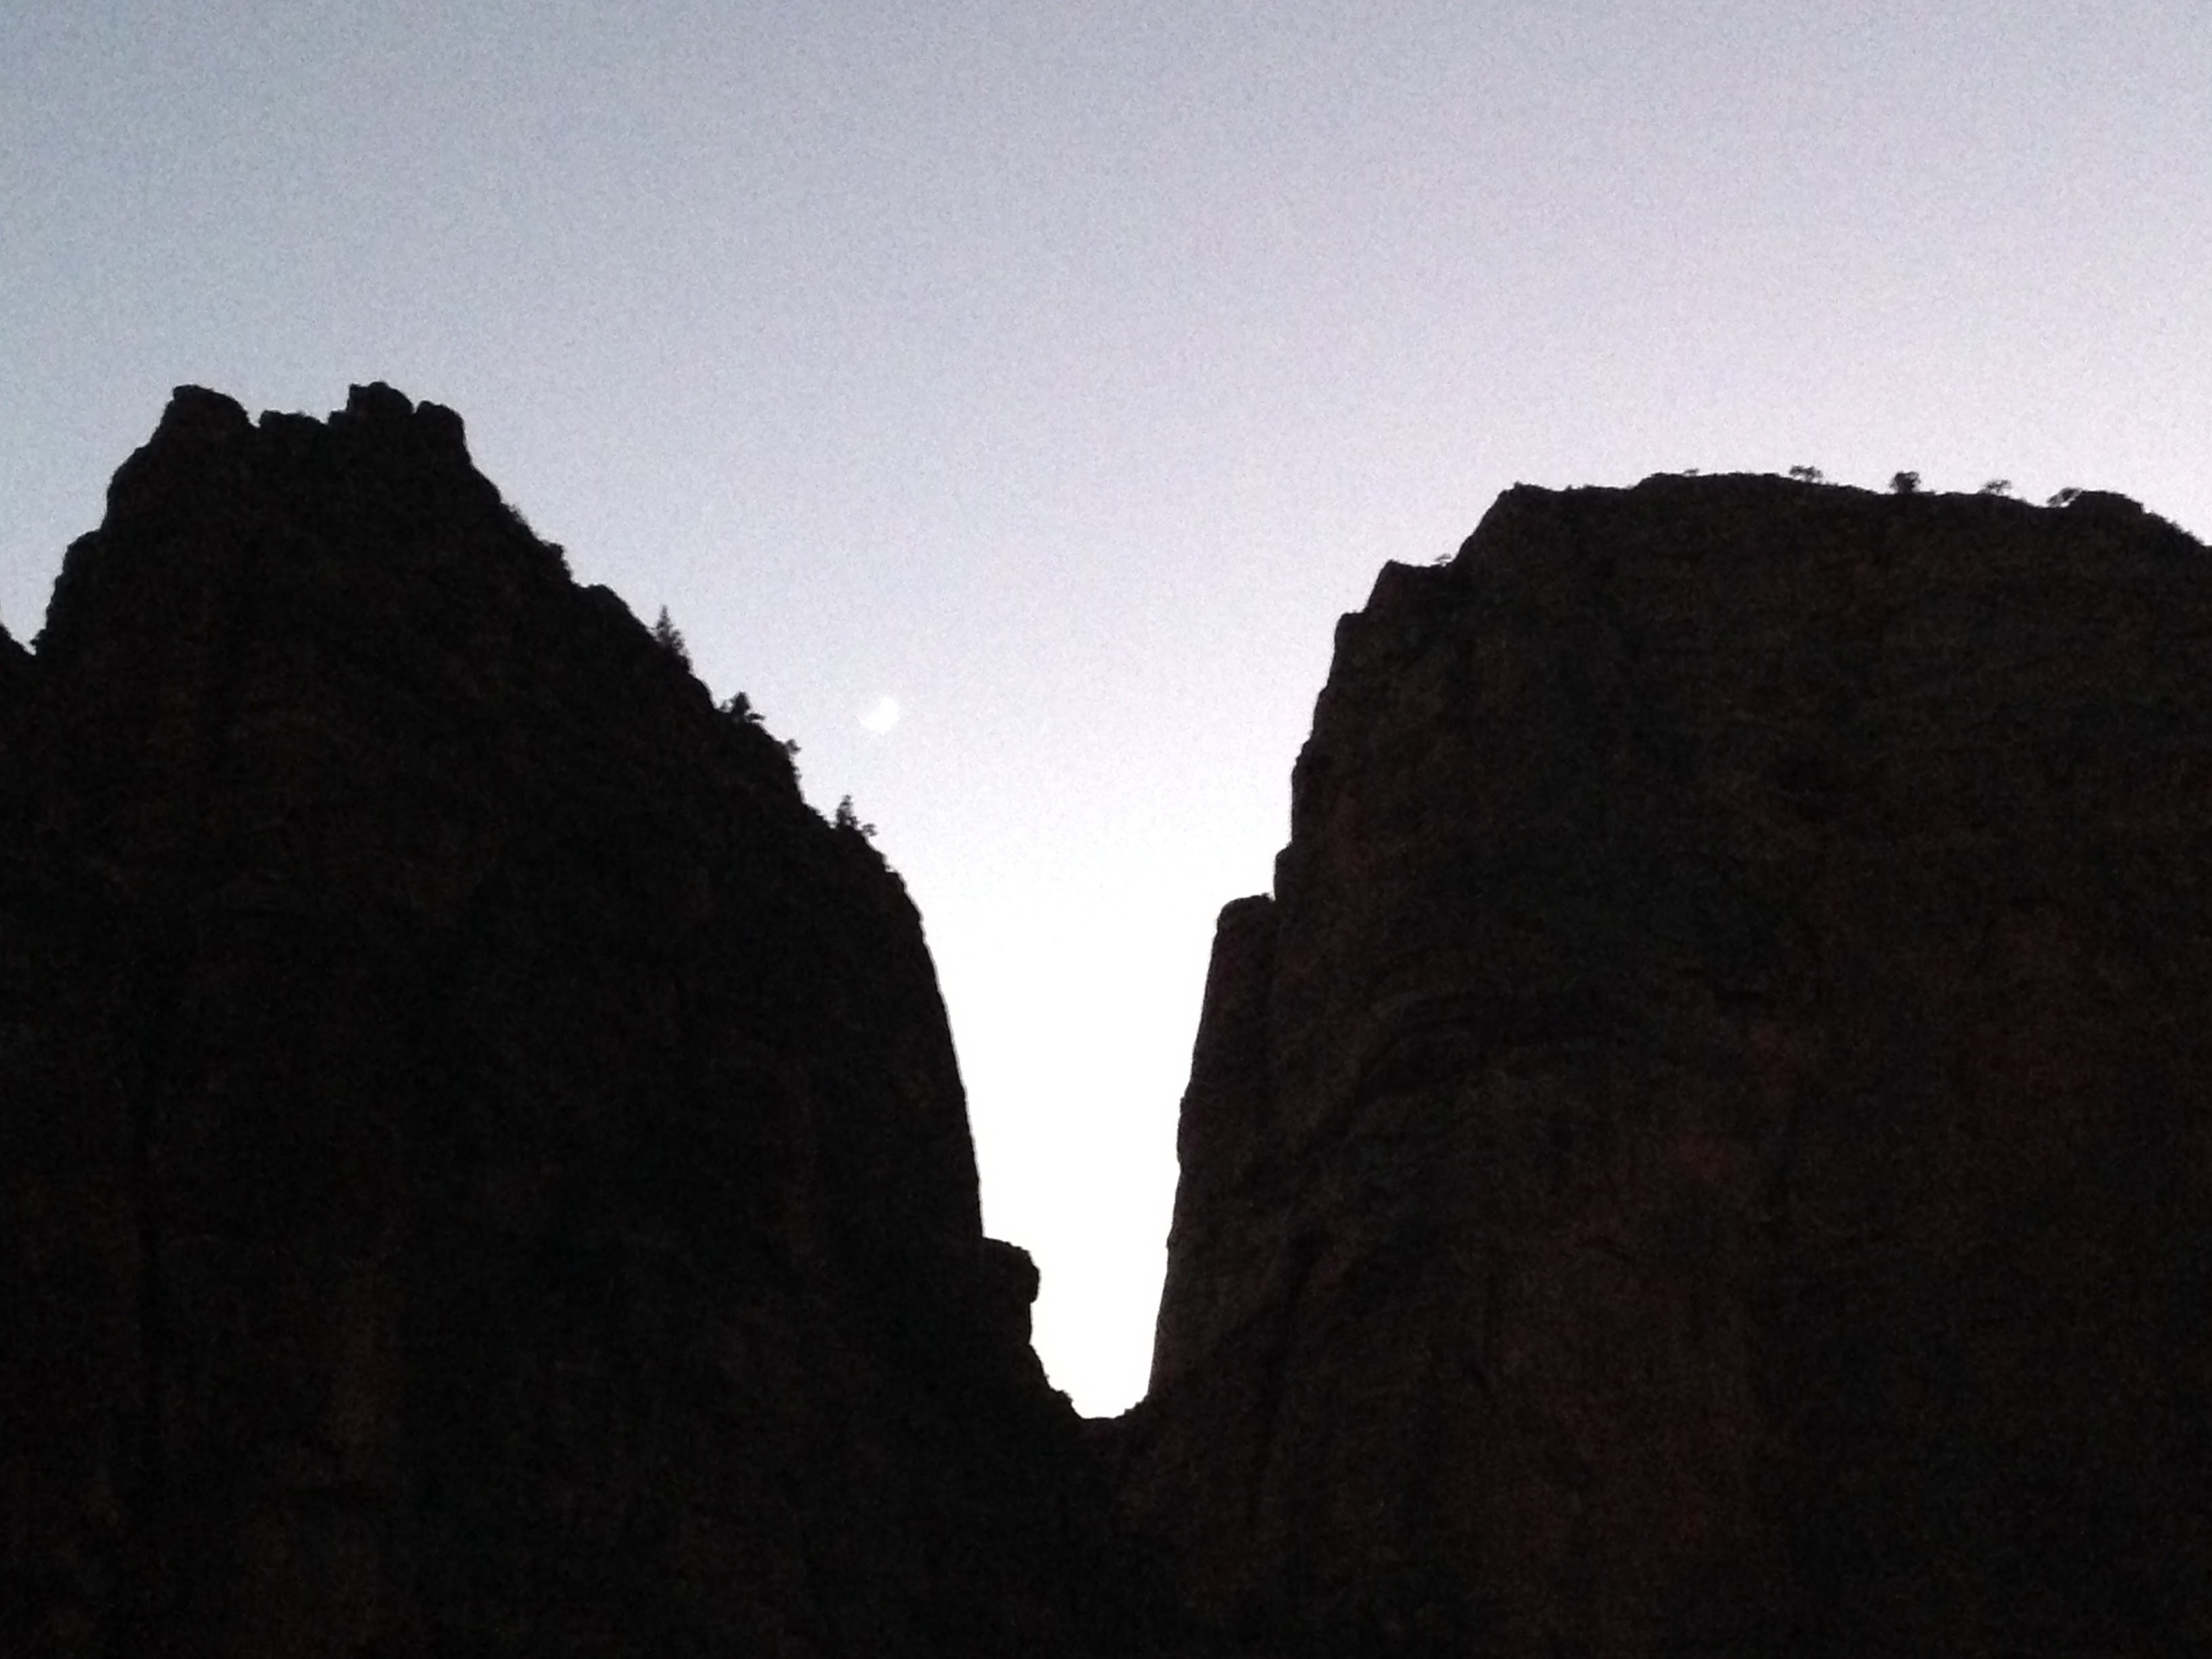
rock, mountain, formation, cliff, arch, terrain, material, monolith, landform, geographical feature, mountainous landforms